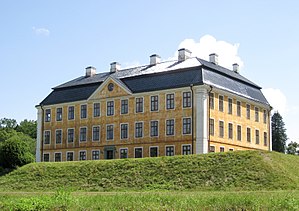
Christinehofs slot
Slottet set fra nord
Christinehofs slot er et svensk slot i Andrarum sogn i Tomelilla kommune i Skåne. Det er tegnet af Georg Mockelten og opført i 1737-1740 i tysk barokstil. Det er nu en del af Christinehofs Ekopark. Nu til dags findes der en slotscafé, og i sommerperioden arrangeres der guidede ture i slottet og det nærtliggende Borstakärr vådområde samt Andrerums alunværk. Den oprindelige barokpark er nu en del af vildthegnet omkring slottet. Om sommeren afholdes der koncerter i parken, og selve slottet benyttes til udstillinger samt seminarer, konferencer og lignende.